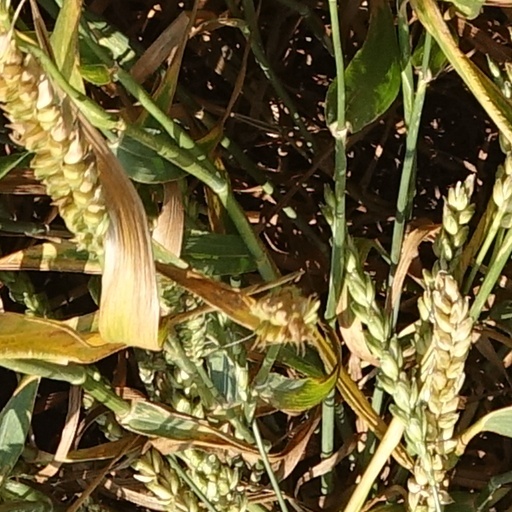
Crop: wheat